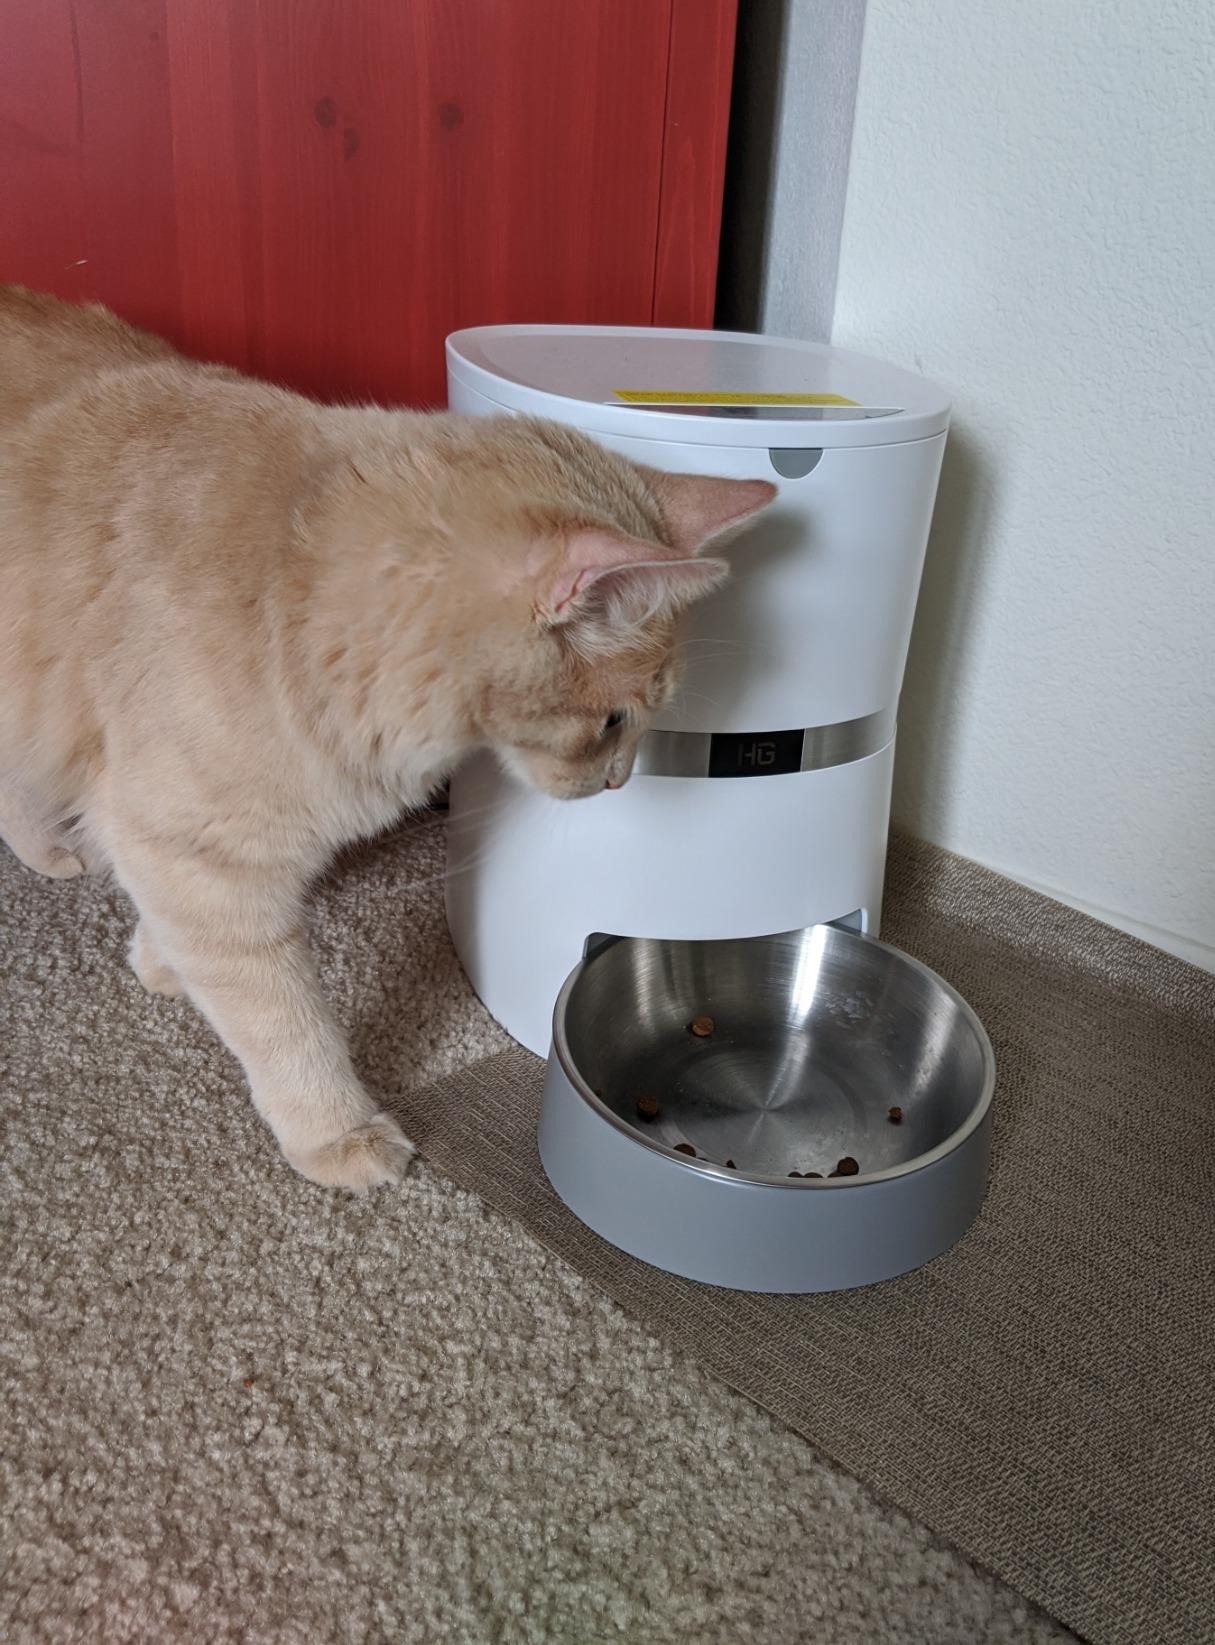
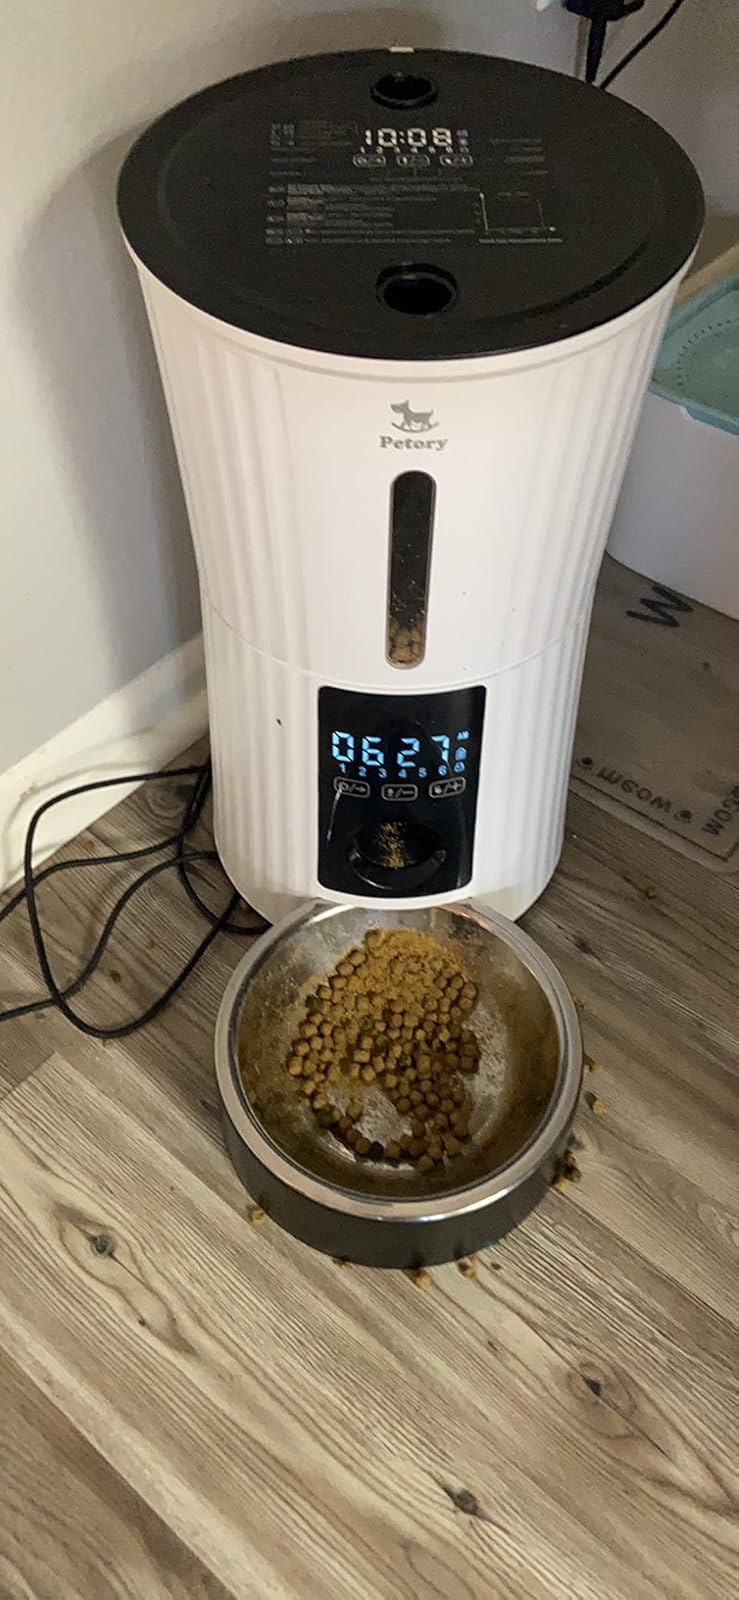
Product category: items_feeder
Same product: no